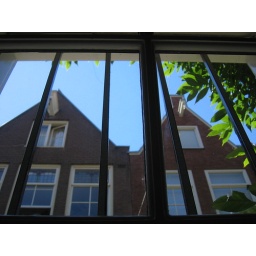
a view out the windows above our door